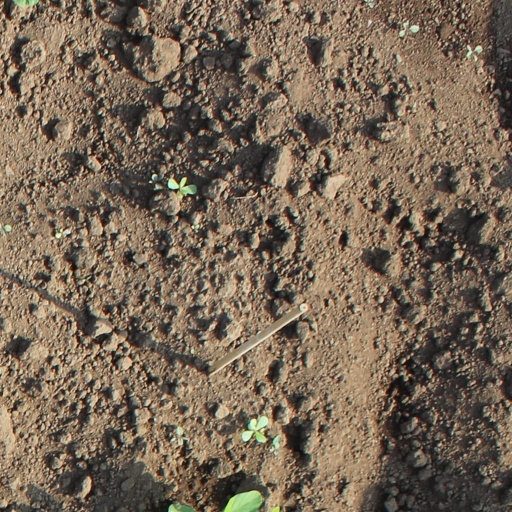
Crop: soybean